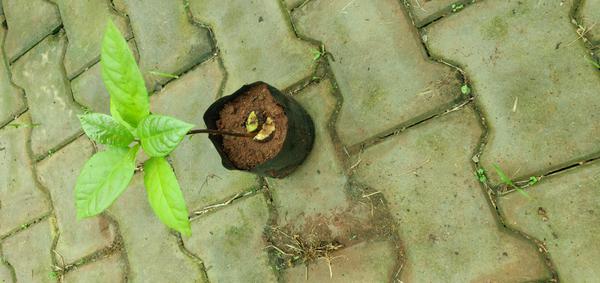
Plant: Avacado